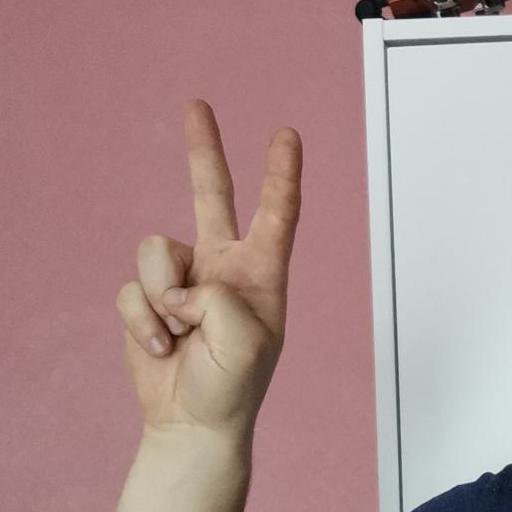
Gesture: peace